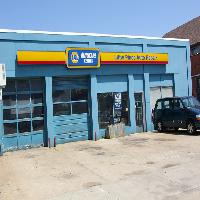
Weather: sun or clear